Grillenburg (Harz)

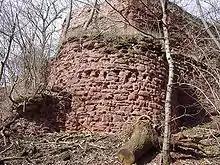
Grillenburg: wall tower and shield wall

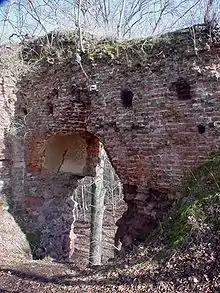
Grillenburg: the ruins of the great hall ("Palas")

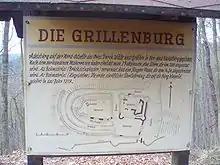
Site plan

The Grillenburg is a ruined medieval castle in Grillenberg in the district of Mansfeld-Südharz in the German state of Saxony-Anhalt. It was a small knight's castle built for a "ministerialis".